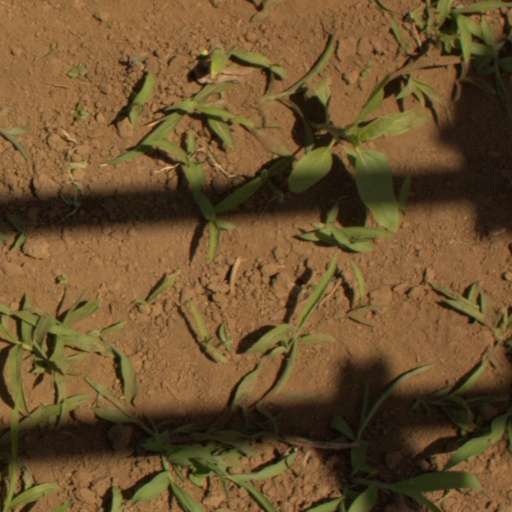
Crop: Jerusalem artichoke